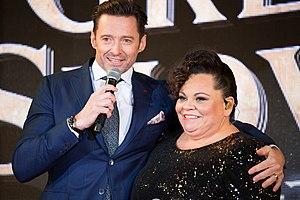
Keala Joan Settle est une actrice et chanteuse américaine. Settle a créé le rôle de Norma Valverde dans la comédie musicale Hands on a Hardbody, qui a été joué à Broadway en 2013 et a été nominé pour le Outer Critics Circle Award, Drama Desk Award et Tony Award de la meilleure actrice dans une comédie musicale. En 2017, elle incarne Lettie Lutz, une femme à barbe, dans le film musical The Greatest Showman. La chanson "This Is Me" du film, principalement chantée par Settle, a remporté le Golden Globe de la meilleure chanson originale et a été nominée pour l'Oscar de la meilleure chanson originale.